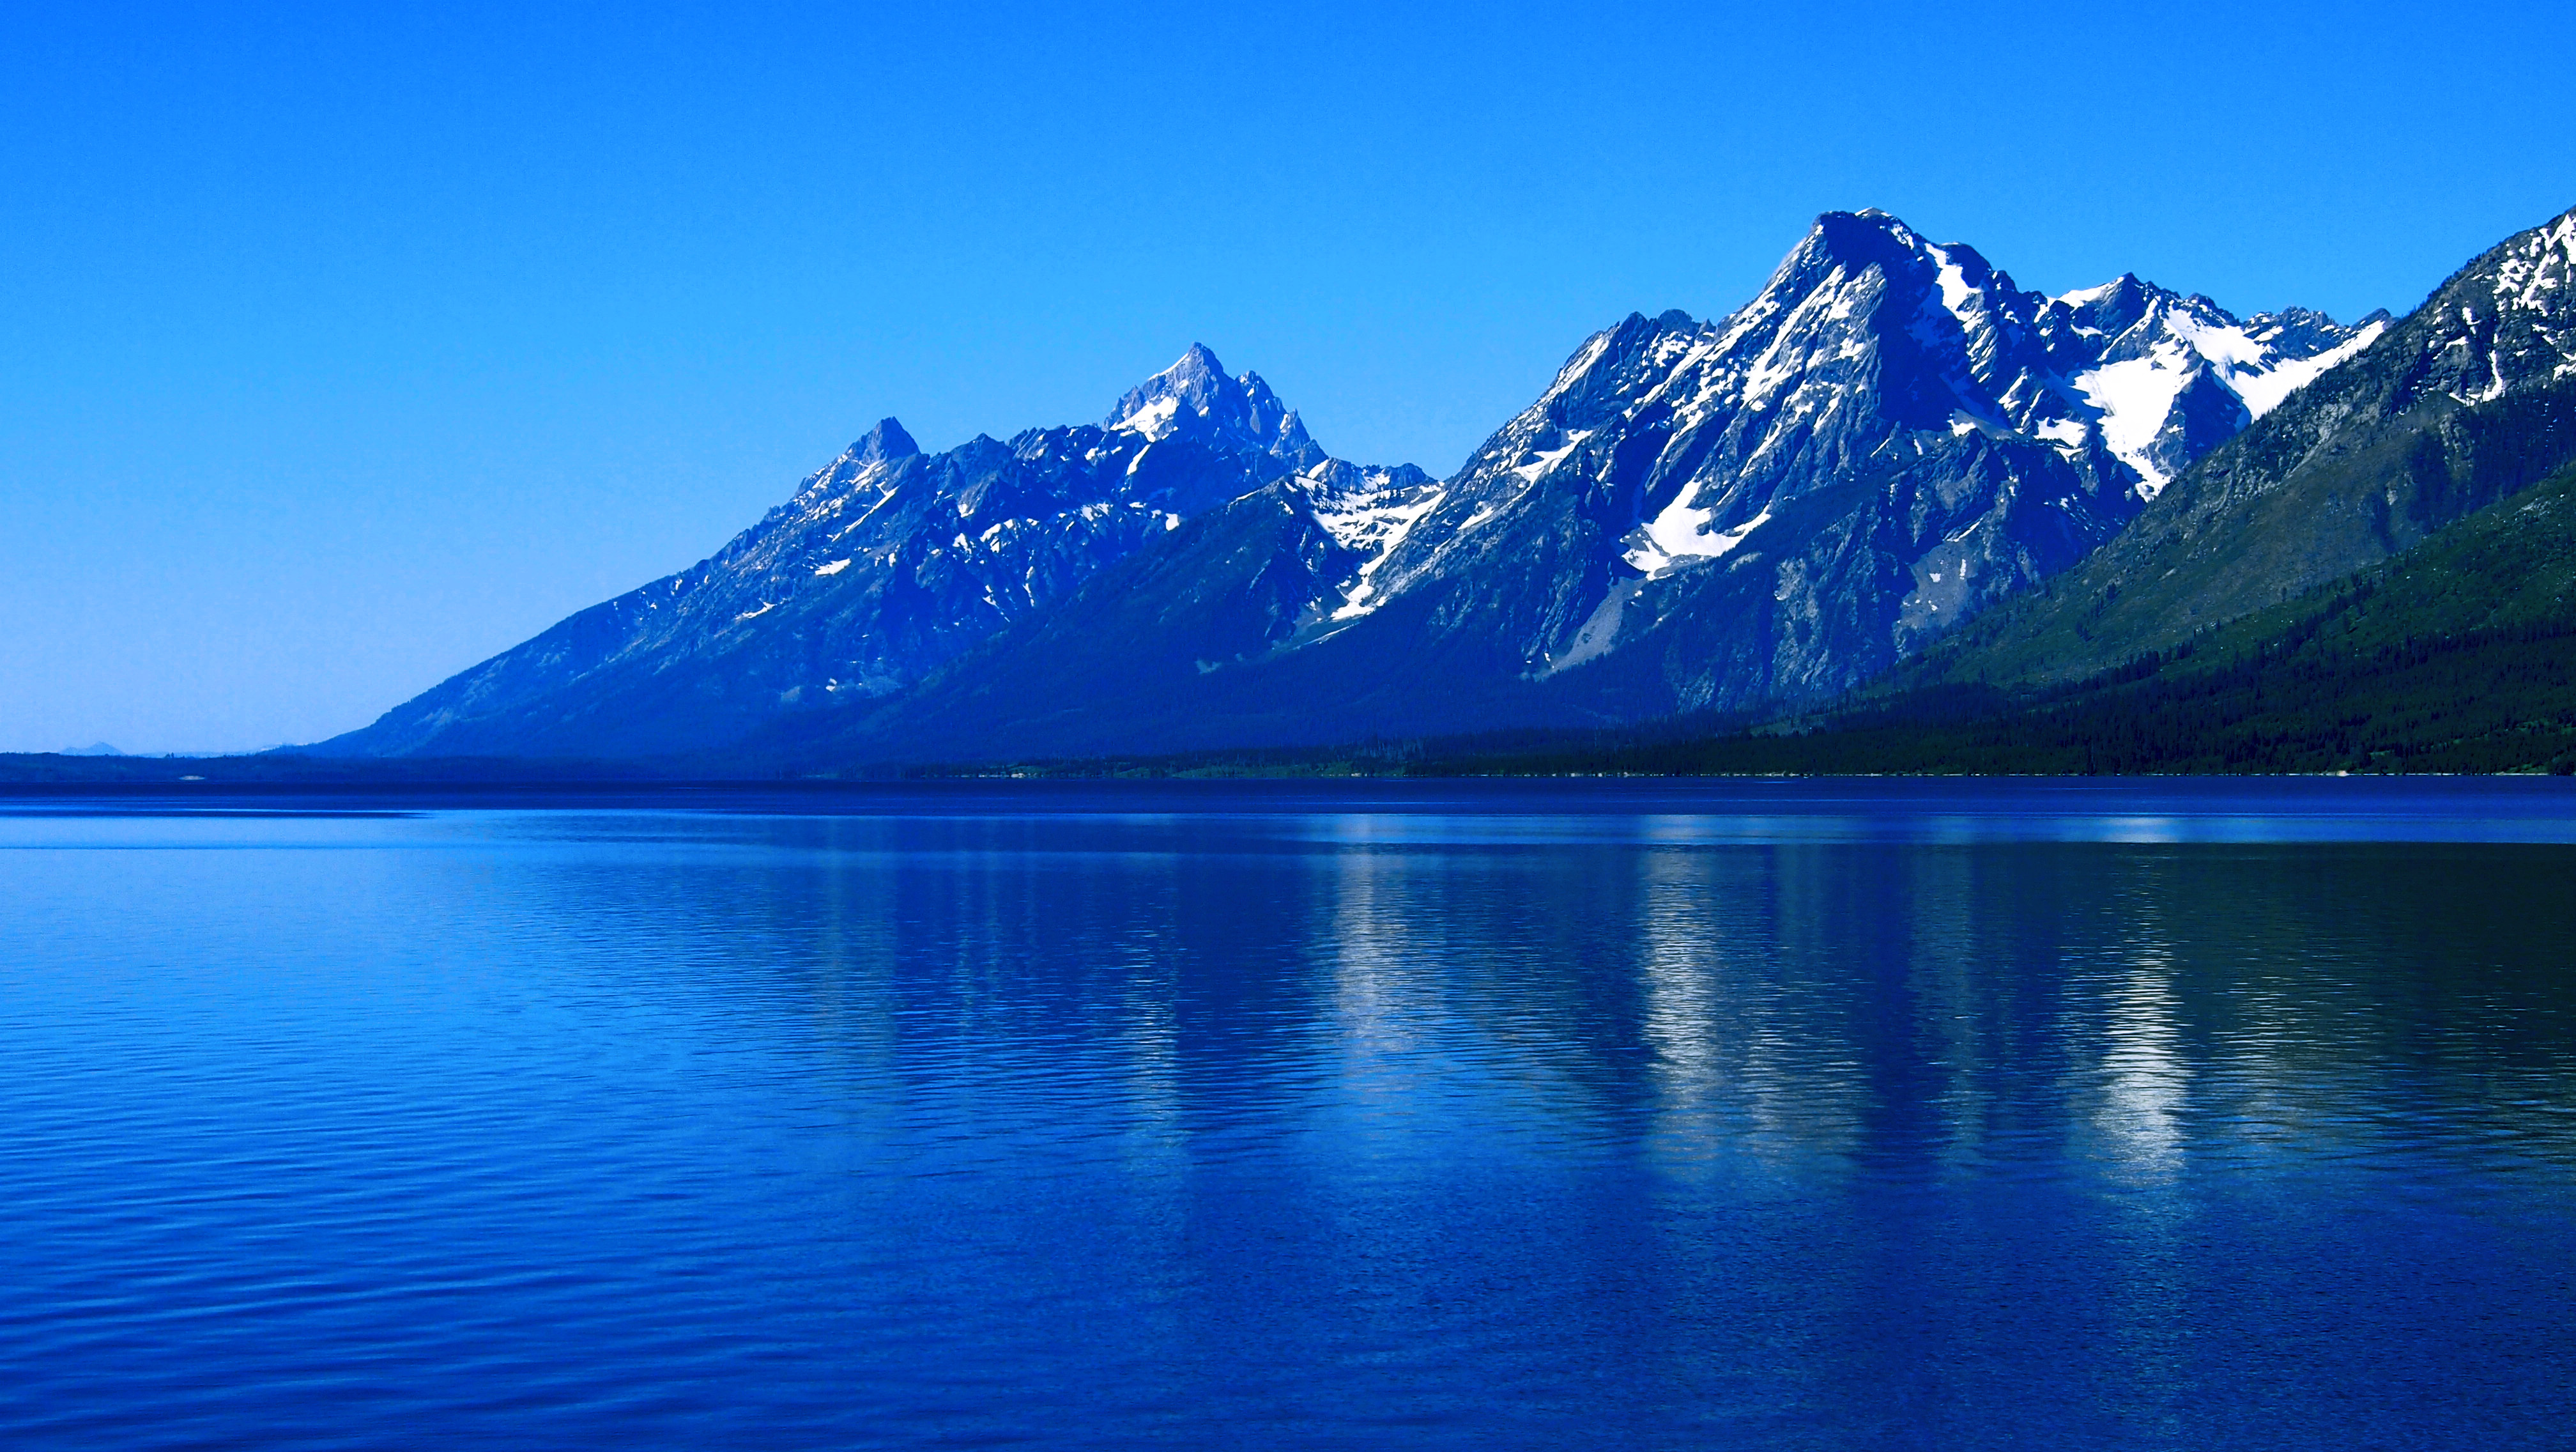
nature, mountain, lake, mountain range, spring, reflection, fjord, yellowstone, creativecommons, animals, bison, loch, crater lake, epm1, gysers, friendlychallenges, mpt262, matchpointwinner, landform, mountainous landforms